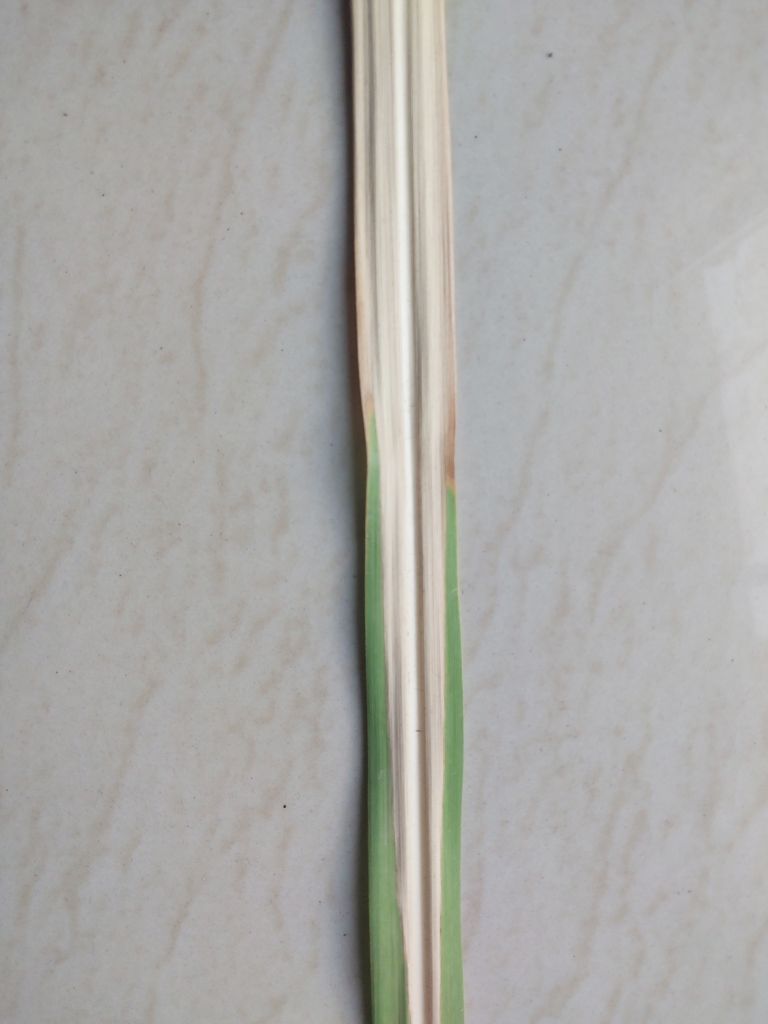
Label: Brown Spot